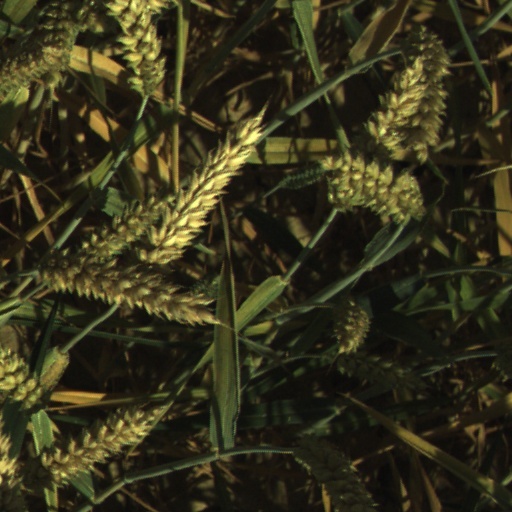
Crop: wheat